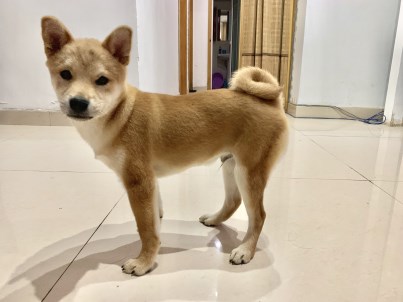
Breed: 1043-n000001-Shiba_Dog